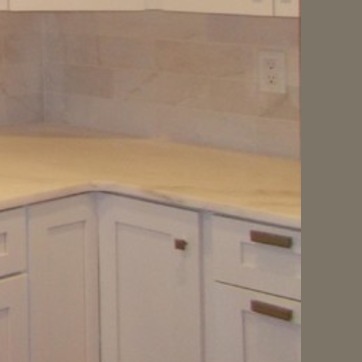
Material: polishedstone